Pontiac Star Chief

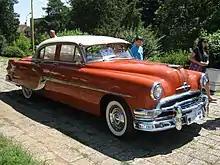
1954 Star Chief sedan

Along with an all-new body, the straight-eight was superseded by the new "Strato Streak" V-8 power in 1955. Typical for the 1955 Pontiacs is the design with two wide "Silver Streaks" running the length of the hood. The hood ornament “Indian” was amber plastic that lit up when the headlights were turned on. Also for 1955, the new Star Chief Safari two door hardtop wagon, which was similar to Chevrolet's Bel Air Nomad, was introduced, shared with the Pontiac Chieftain. This variant lasted through 1957; after that the Safari name was used for all of the division's standard four door wagons. The Safari was introduced on January 31, 1955, over three months behind the rest of the 1955s. Prices listed for the Star Chief averaged at US$2,594 ($ in dollars ) and 203,404 were recorded to have been manufactured in 1955.